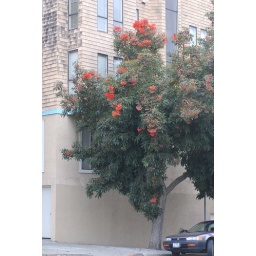
Species from western Australia. Common street tree in coastal California